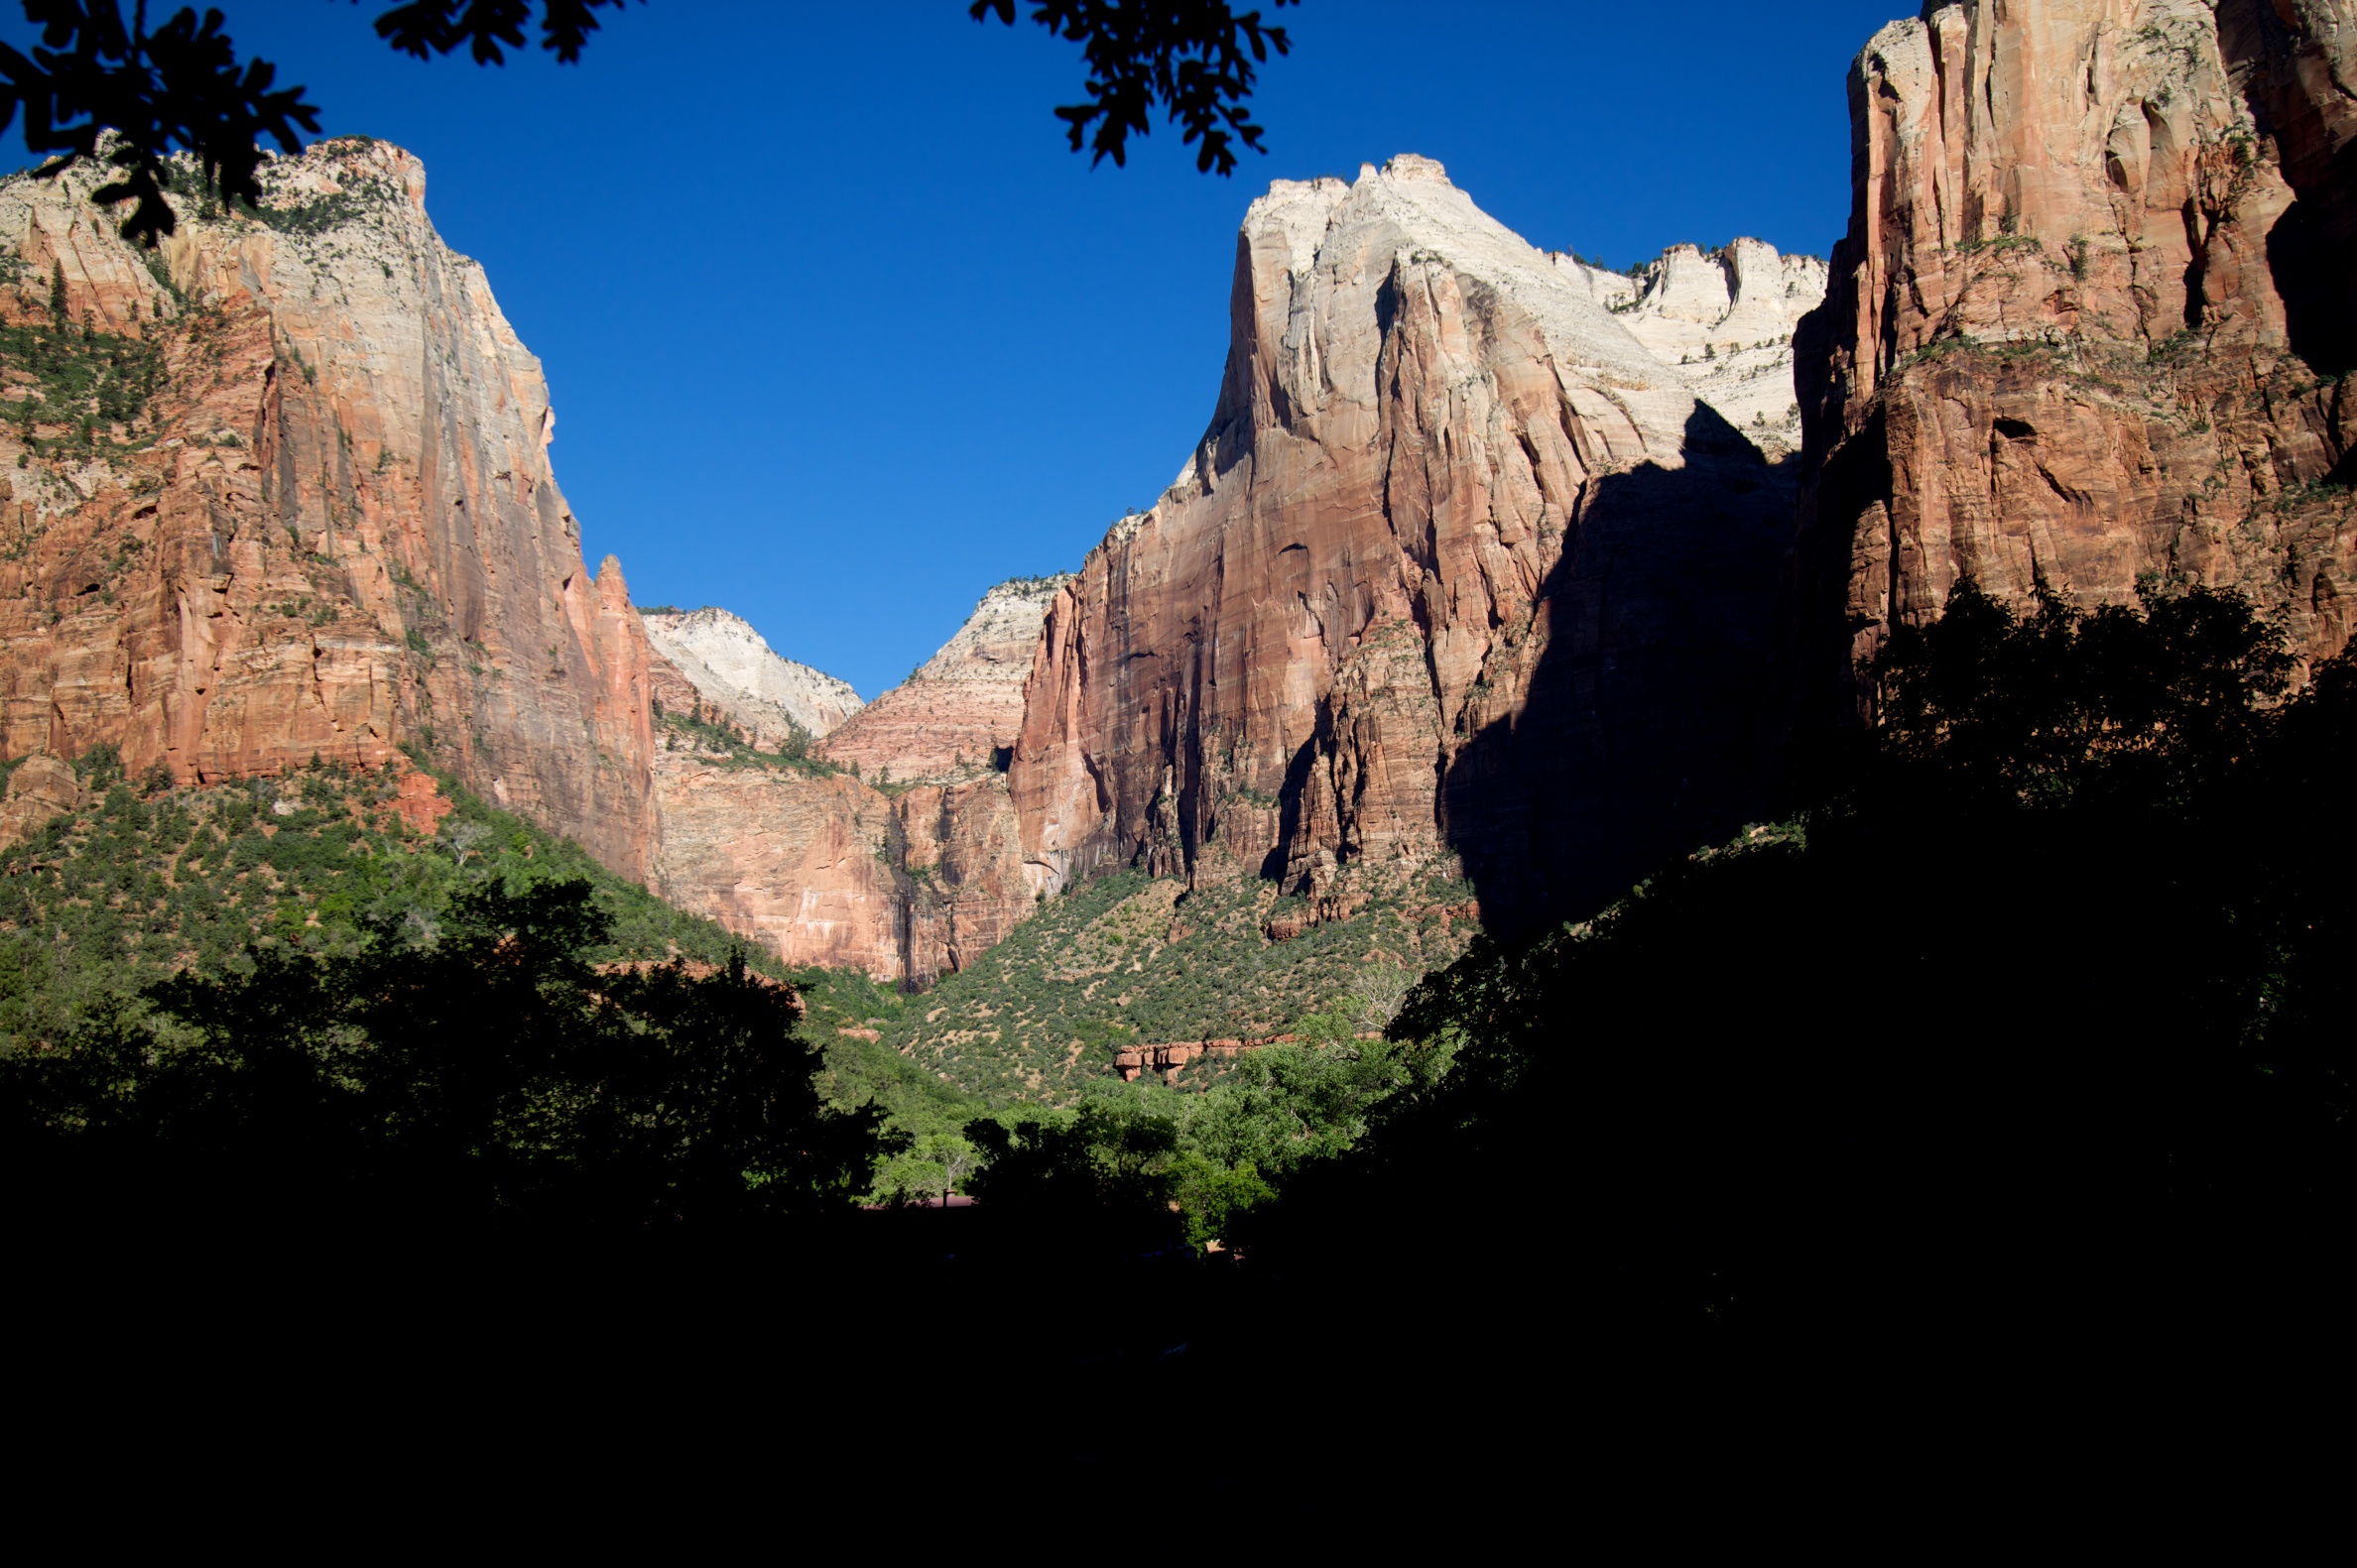
mountain, formation, cliff, canyon, terrain, utah, zion, landform, geographical feature